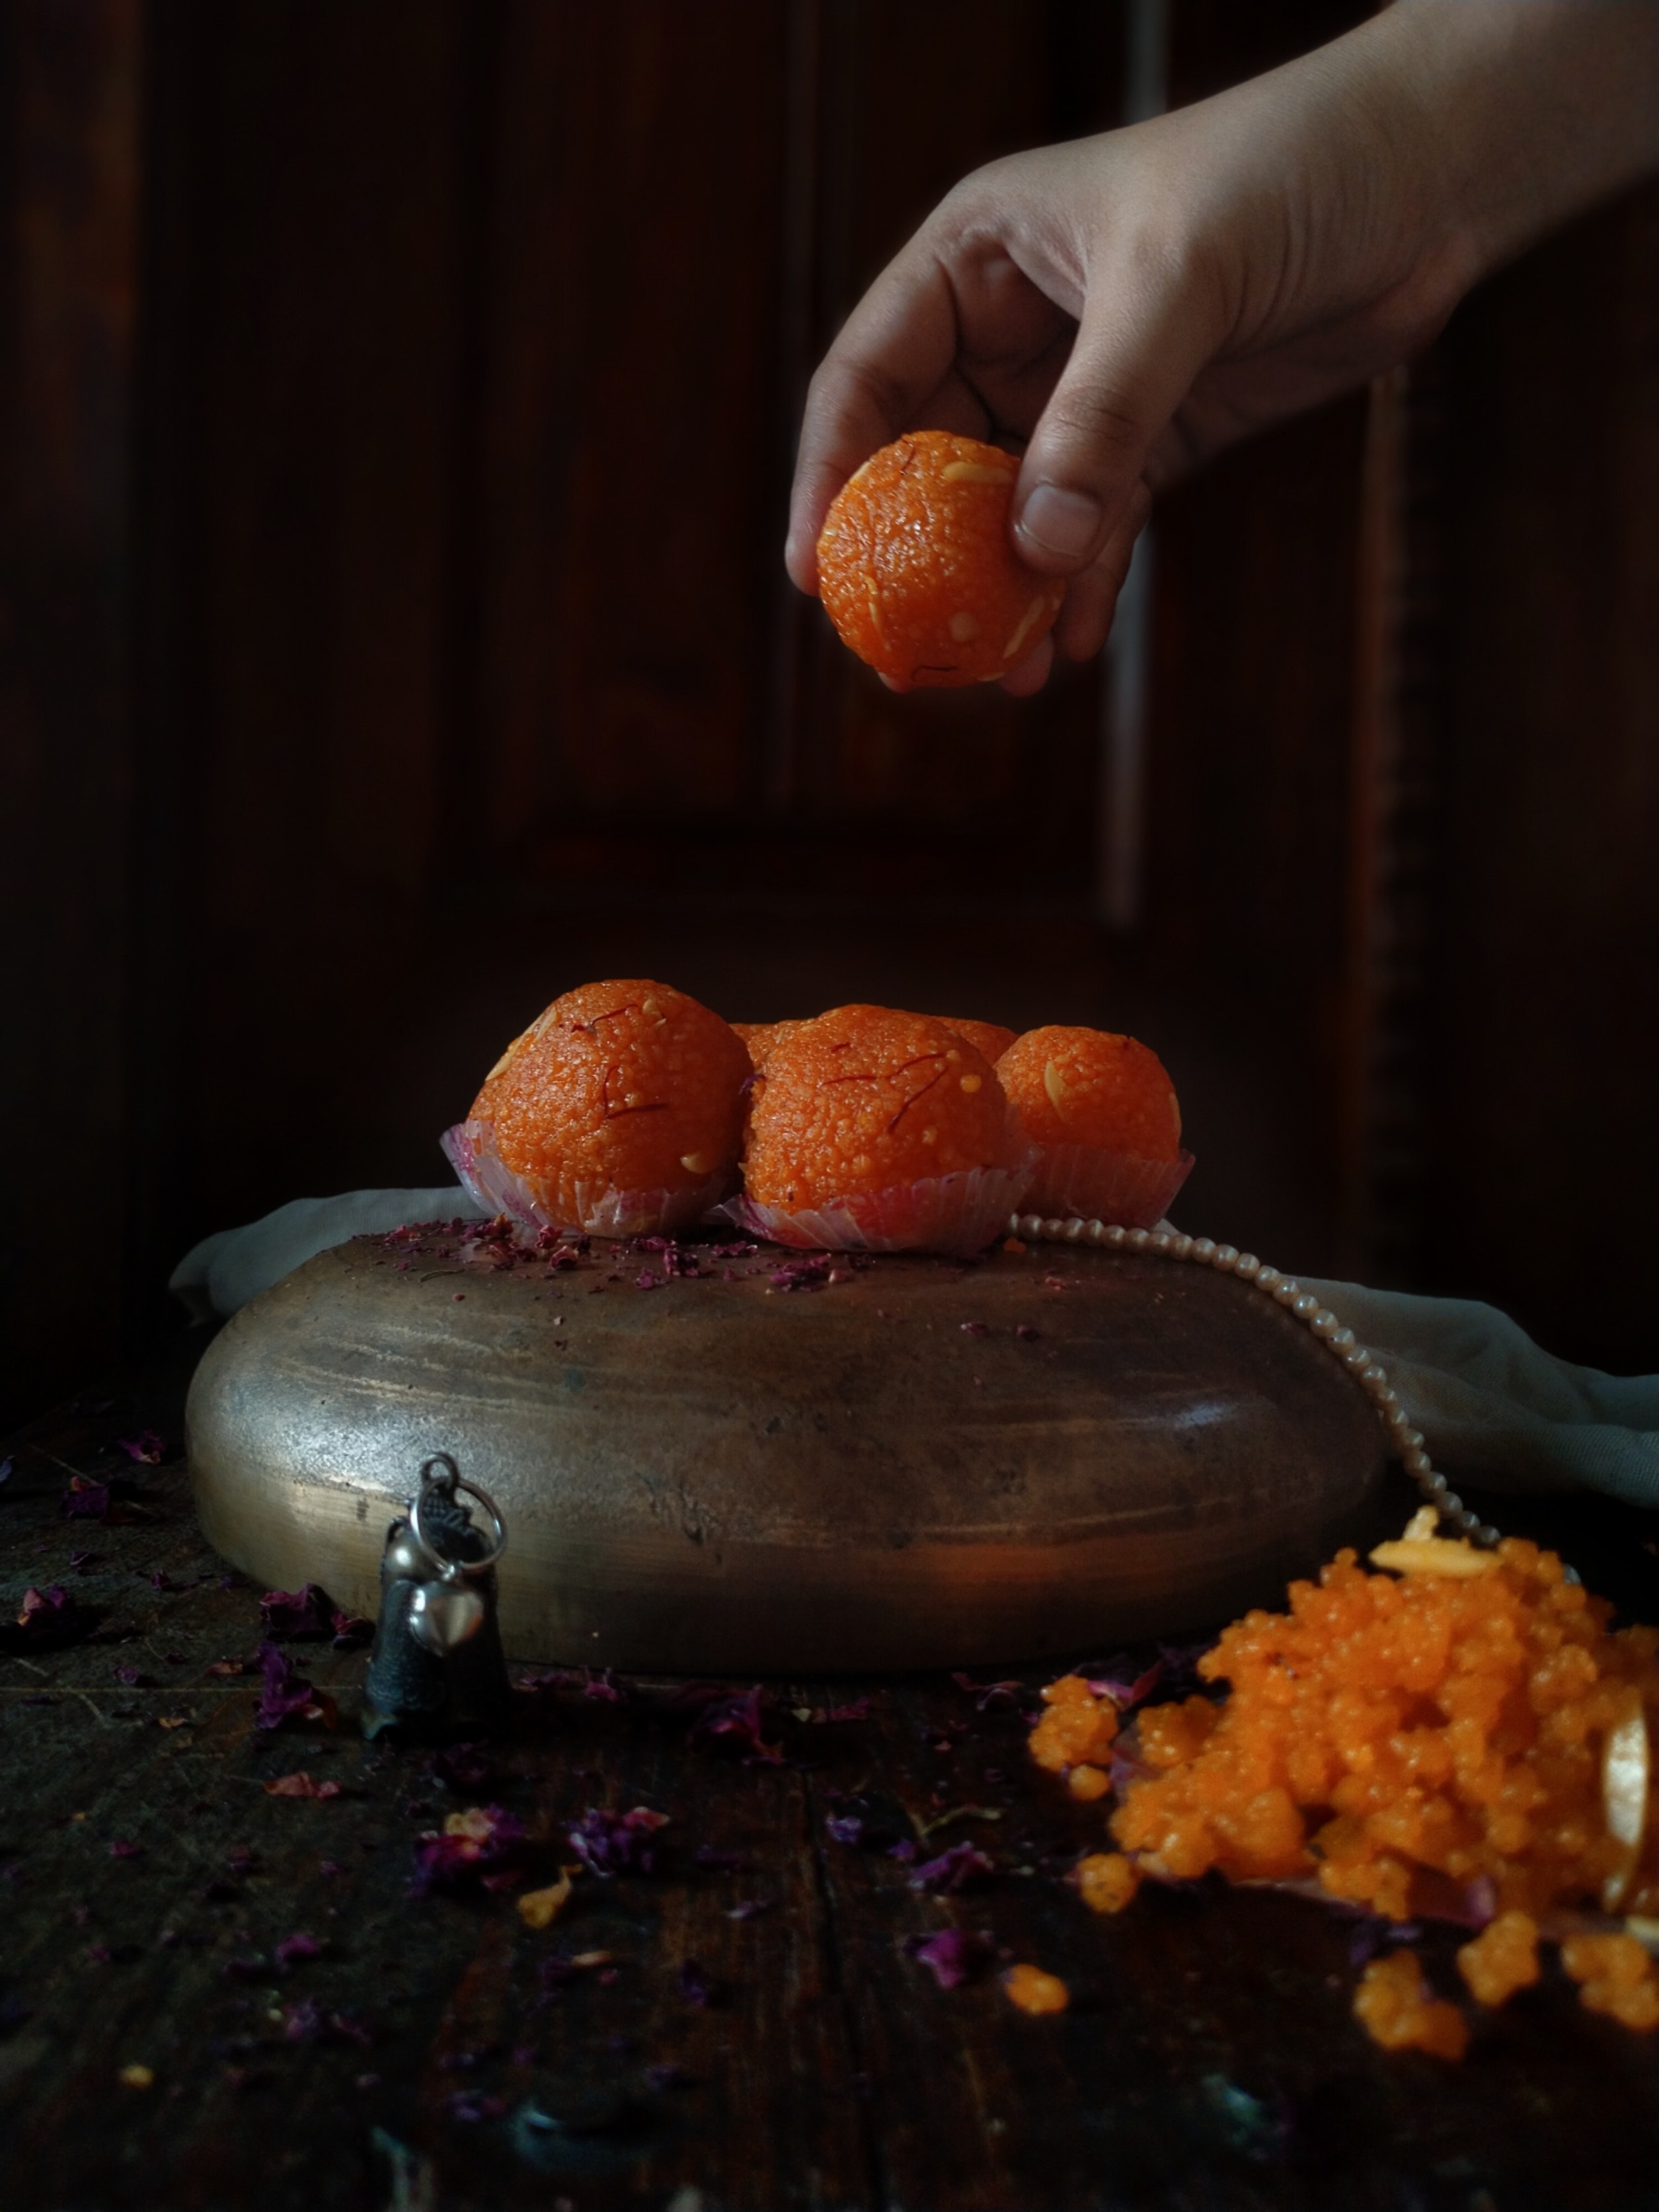
natural, food, tableware, ingredient, recipe, staple food, natural foods, cuisine, cooking, baked goods, dish, produce, knife, plate, superfood, bread, finger food, baking, comfort food, sweetness, calabaza, wood, brown bread, valencia orange, mandarin orange, sourdough, serveware, cutting board, vegetable, still life photography, gourd, gluten, junk food, still life, rock, culinary art, orange, winter squash, bread roll, grapefruit, soil, pumpernickel, tangerine, peel, breakfast, side dish, vegetarian food